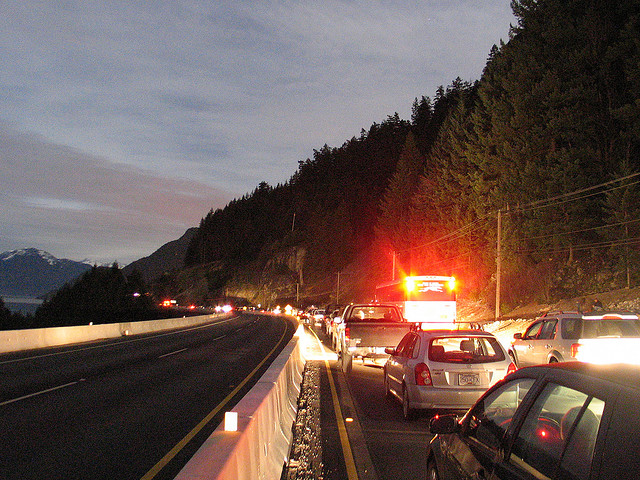
The lights of a city bus shine brightly in the traffic.